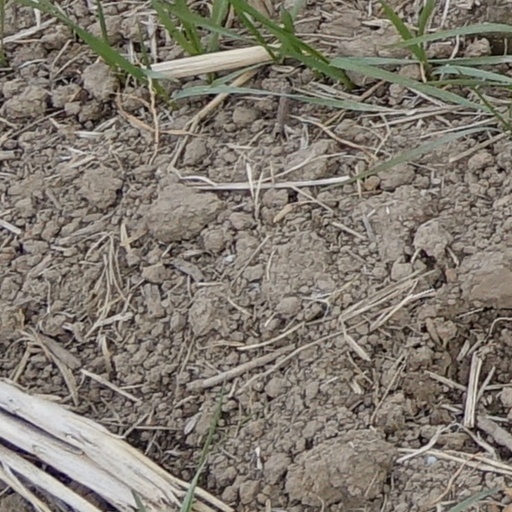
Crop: wheat